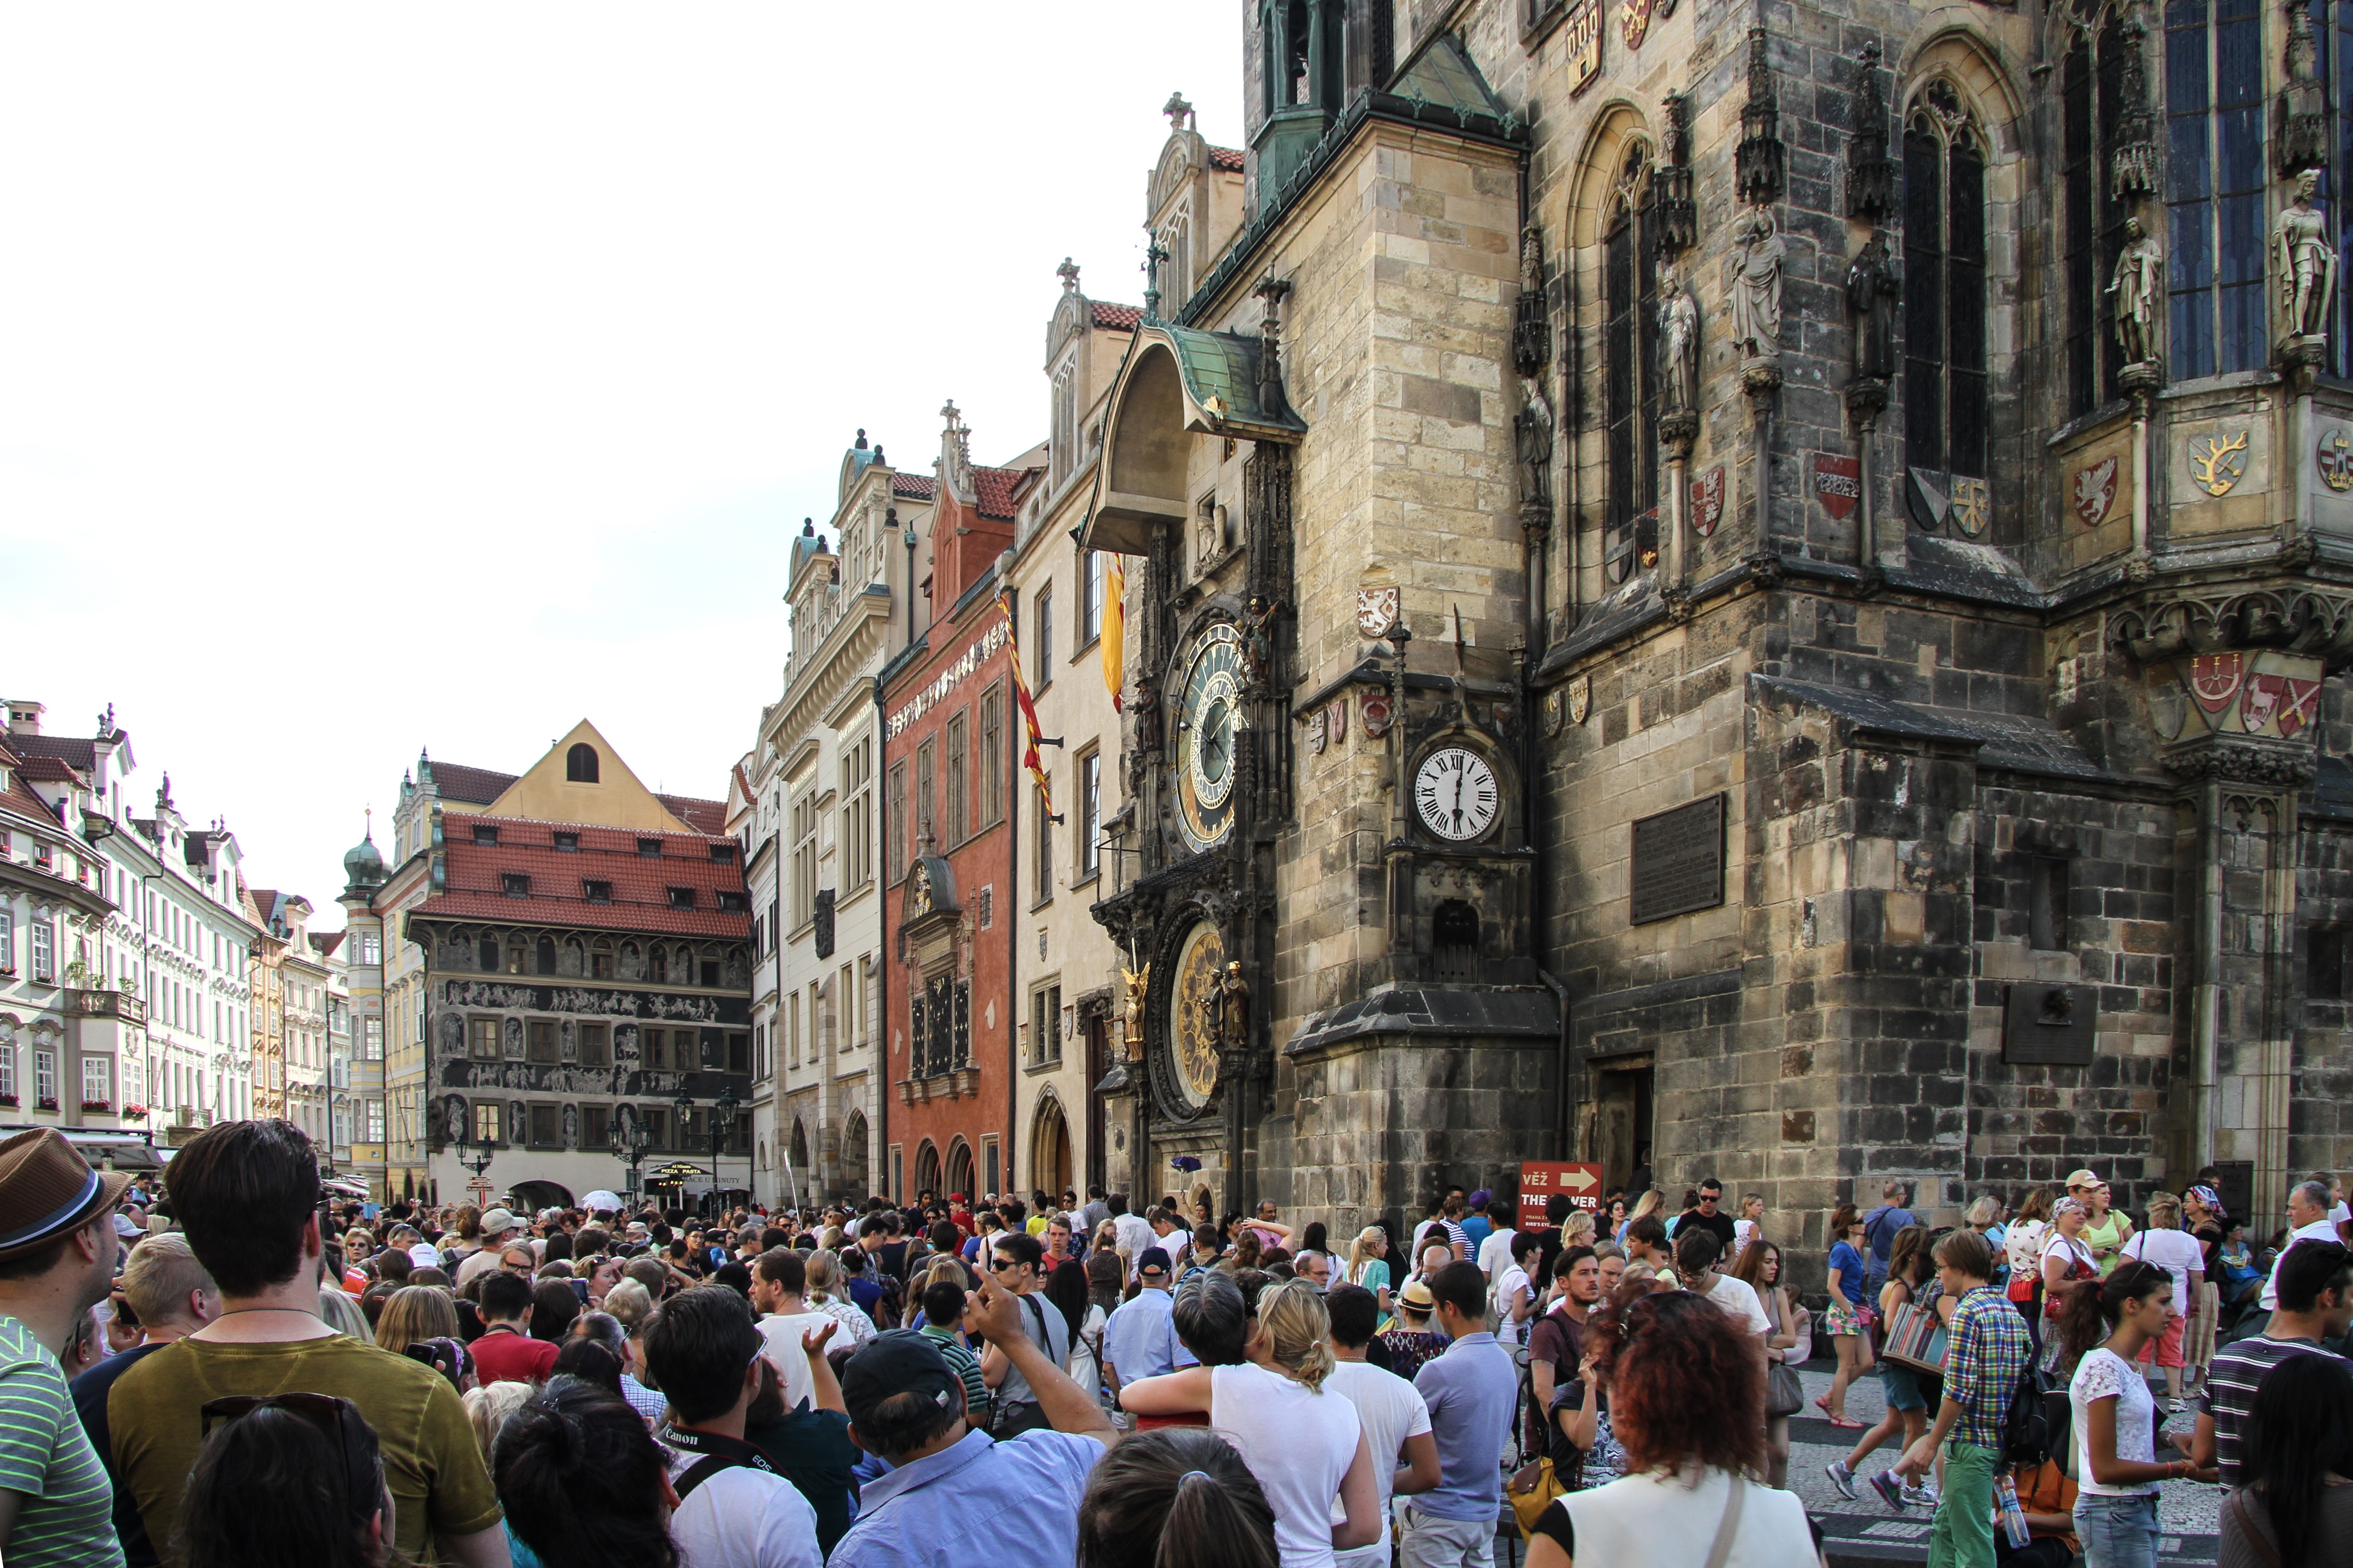
town, crowd, human, cathedral, prague, tourism, old town, town hall, personal, ancient rome, group of people, tours, human settlement